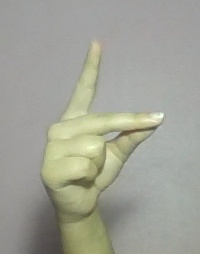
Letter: ta